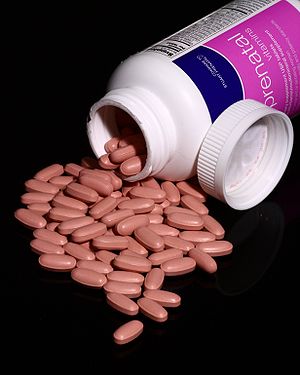
Vitamin
Piller med vitamintilskud
"Et vitamin er en organisk forbindelse og et livsnødvendigt næringsstof for en organisme. En organisk kemisk forbindelse kaldes et vitamin, når en organisme ikke på egen hånd kan syntetisere forbindelsen i de nødvendige mængder, og det derfor bliver nødt til at få gennem kosten; derfor afhænger definitionen af et ""vitamin"" af omstændighederne og den pågældende organisme. Fx er ascorbinsyre et vitamin for mennesker, men ikke for mange andre. Mange vitaminer findes som kosttilskud, og mens kosttilskud er vigtige for behandlingen af bestemte helbredsproblemer, findes der ikke beviser på næringsmæssige fordele, når de bruges af sunde og raske mennesker.